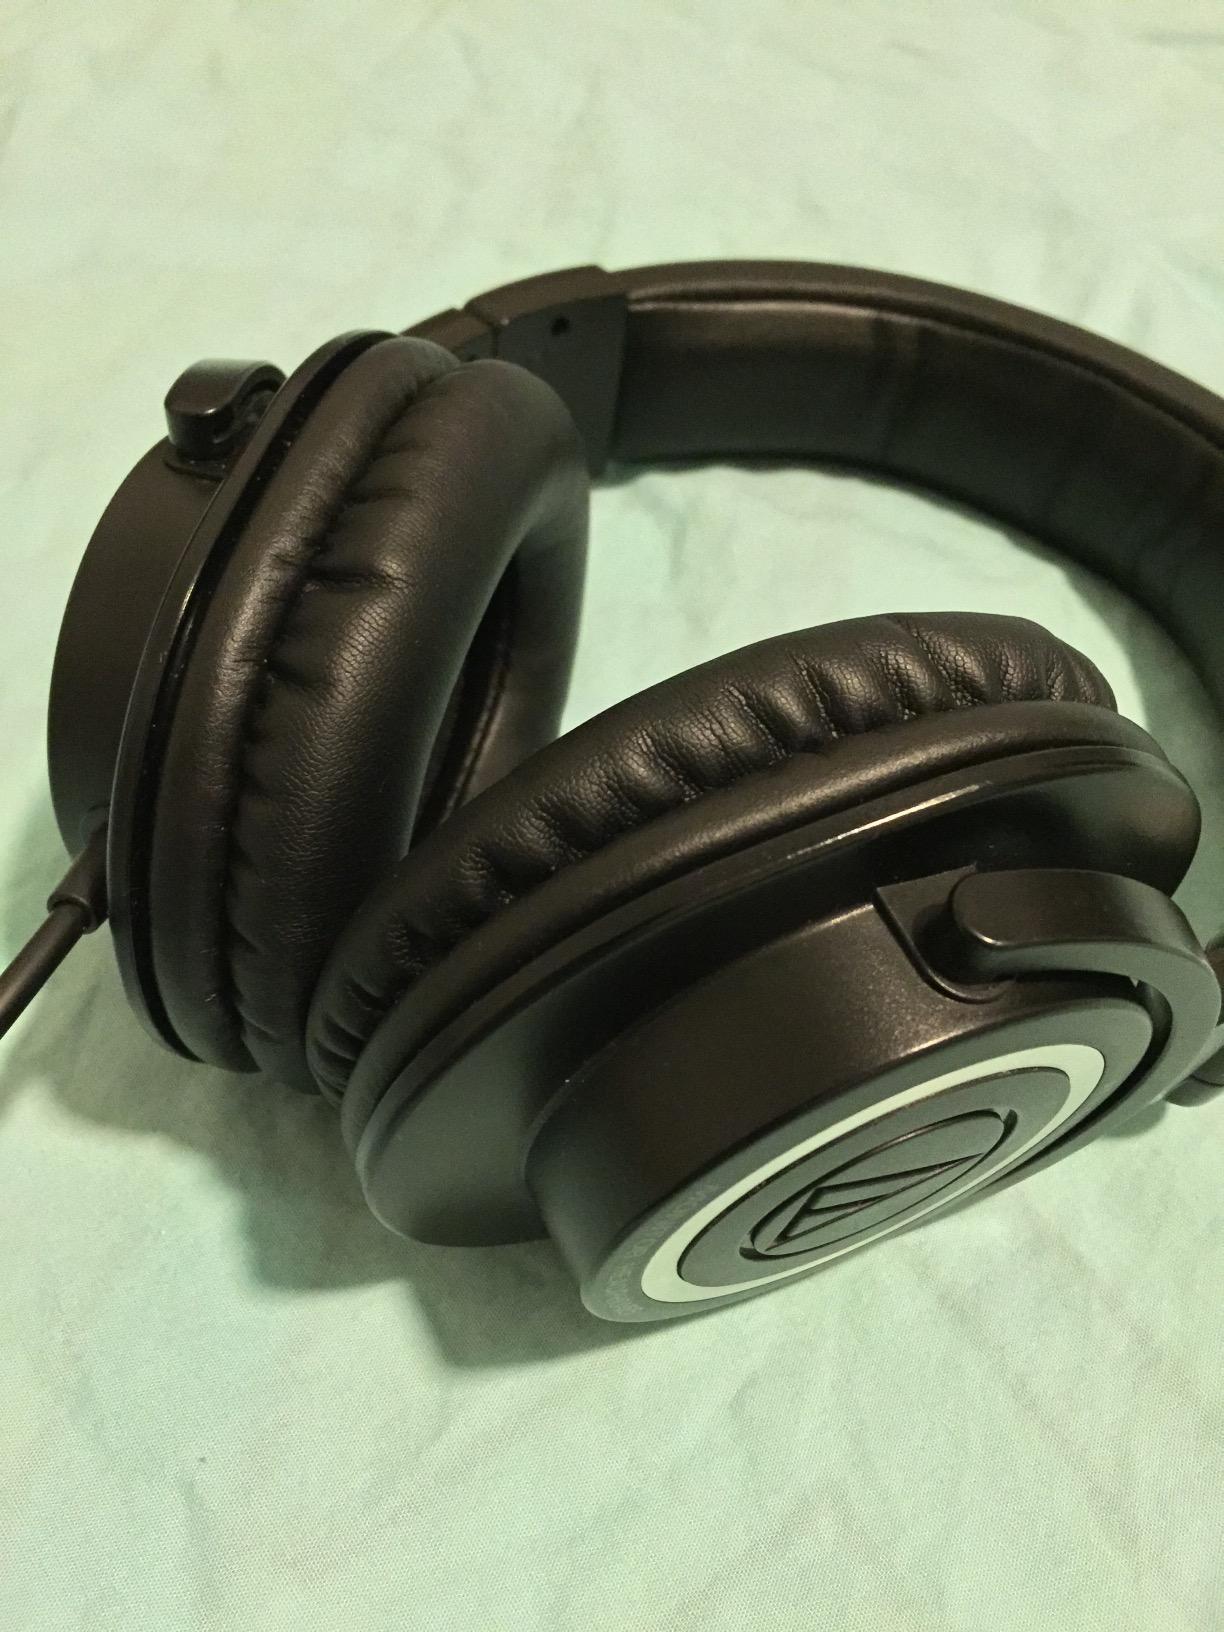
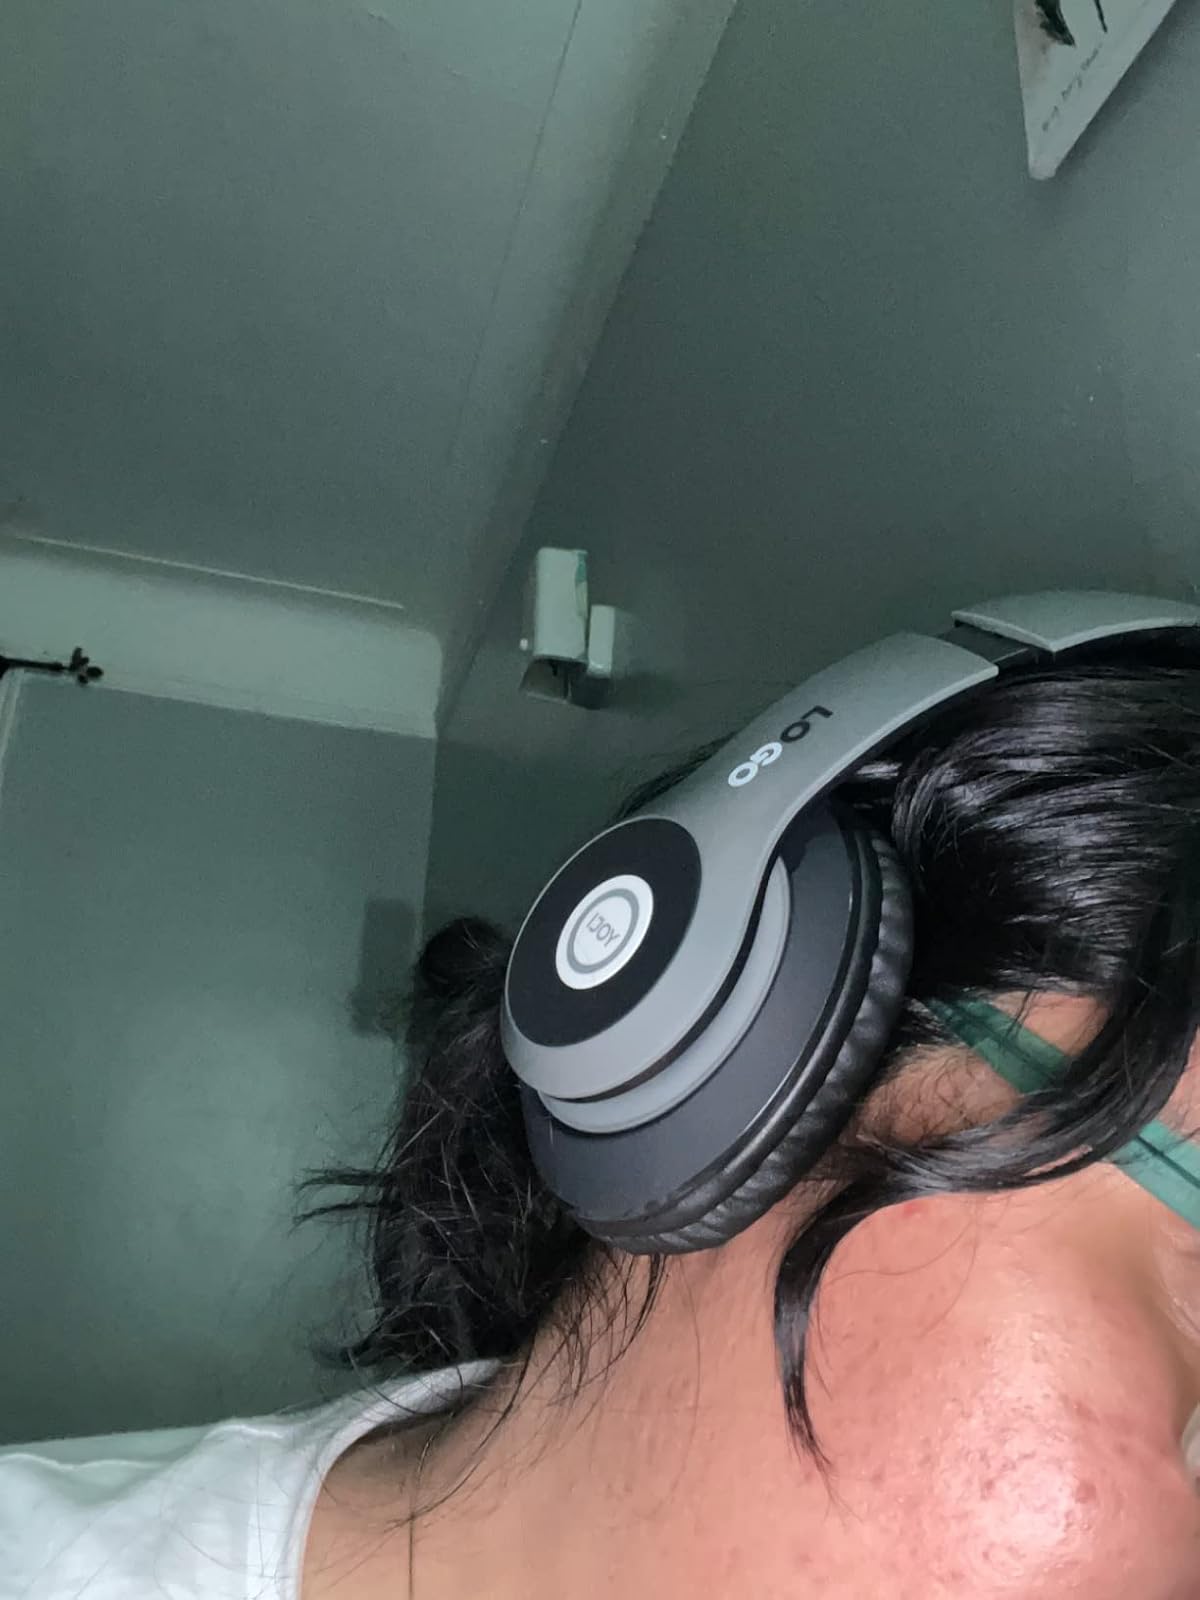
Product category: headphones
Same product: no